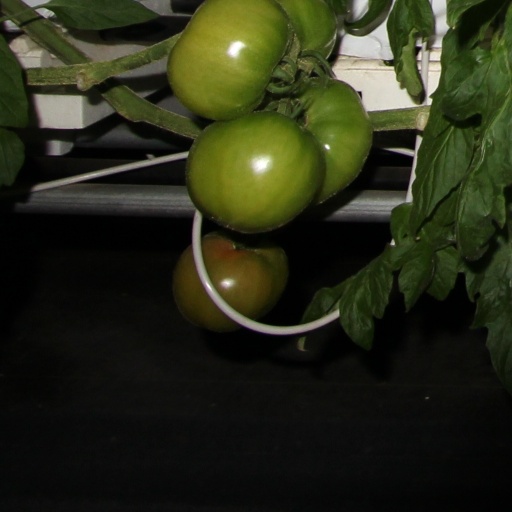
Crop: tomato